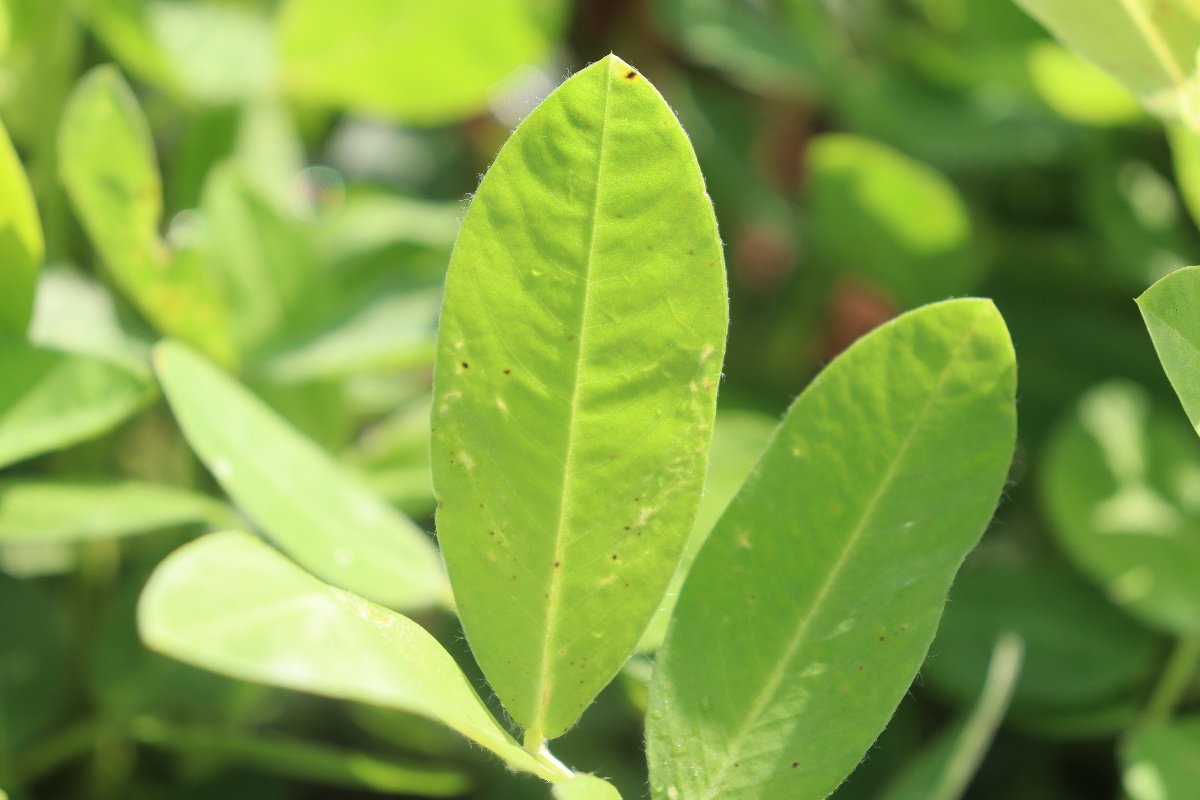
Label: early_leaf_spot